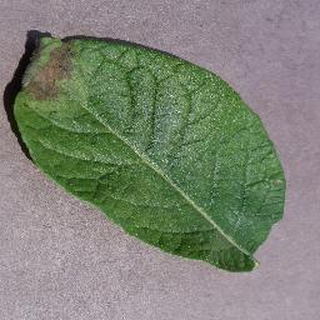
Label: potato_late_blight